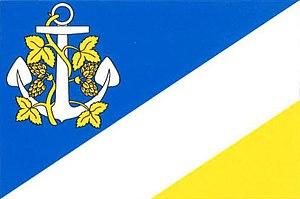
Prameny est une commune du district de Cheb, dans la région de Karlovy Vary, en République tchèque. Sa population s'élevait à 102 habitants en 2018.